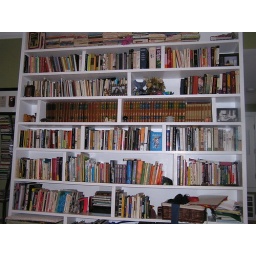
our house in the middle of the street 009